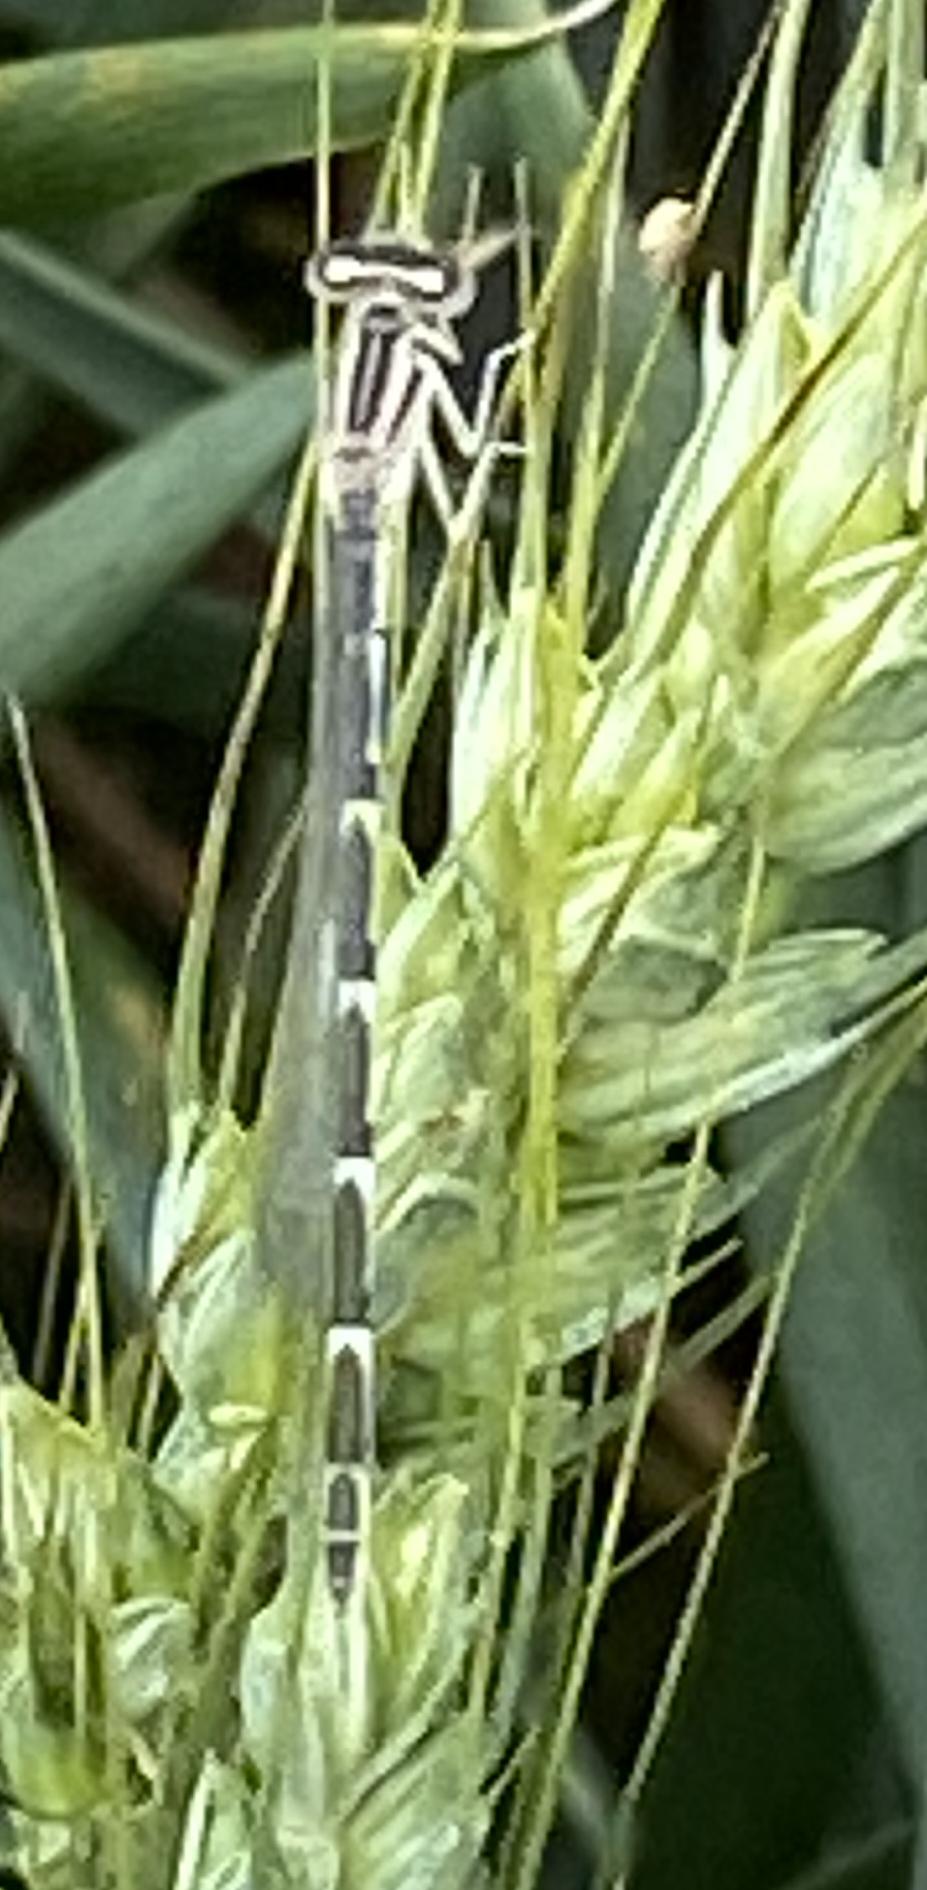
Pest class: predators